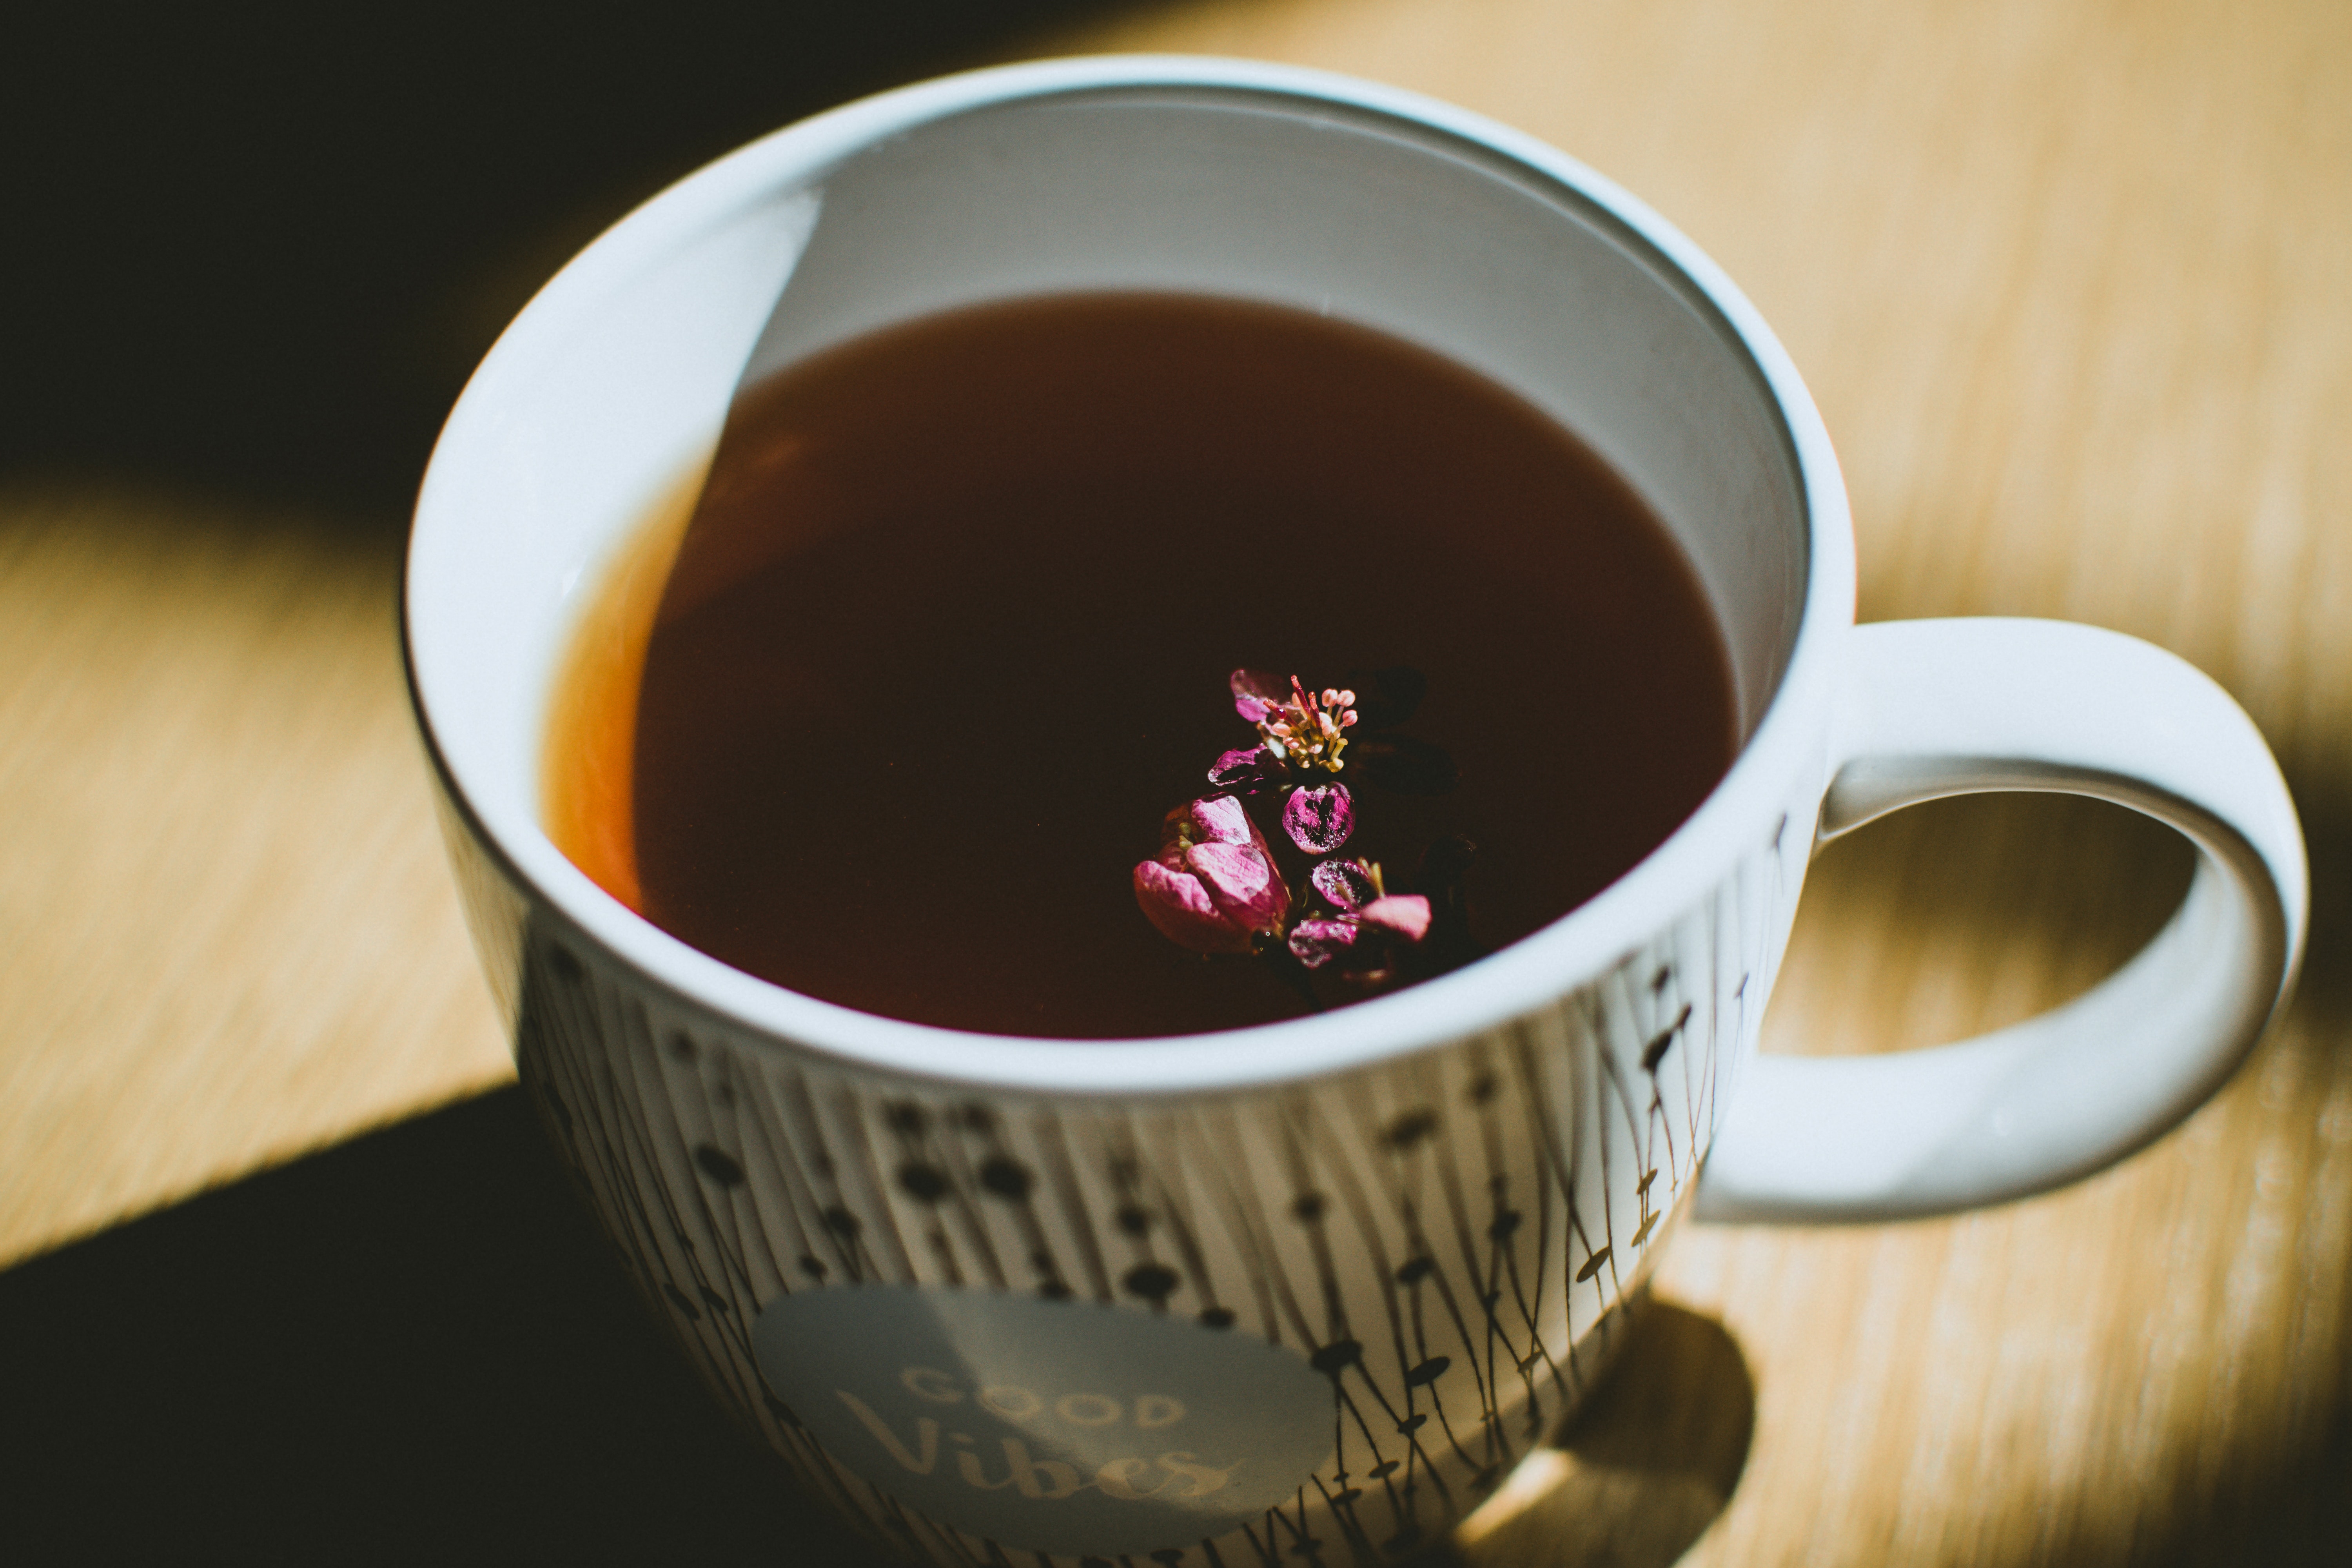
cup, coffee cup, chinese herb tea, earl grey tea, dandelion coffee, Kopi tubruk, teacup, drinkware, tableware, drink, tea, food, Kahwah, serveware, dish, cuisine, Sujeonggwa, roasted barley tea, caffeine, black drink, still life photography, assam tea, Dongfang meiren, ingredient